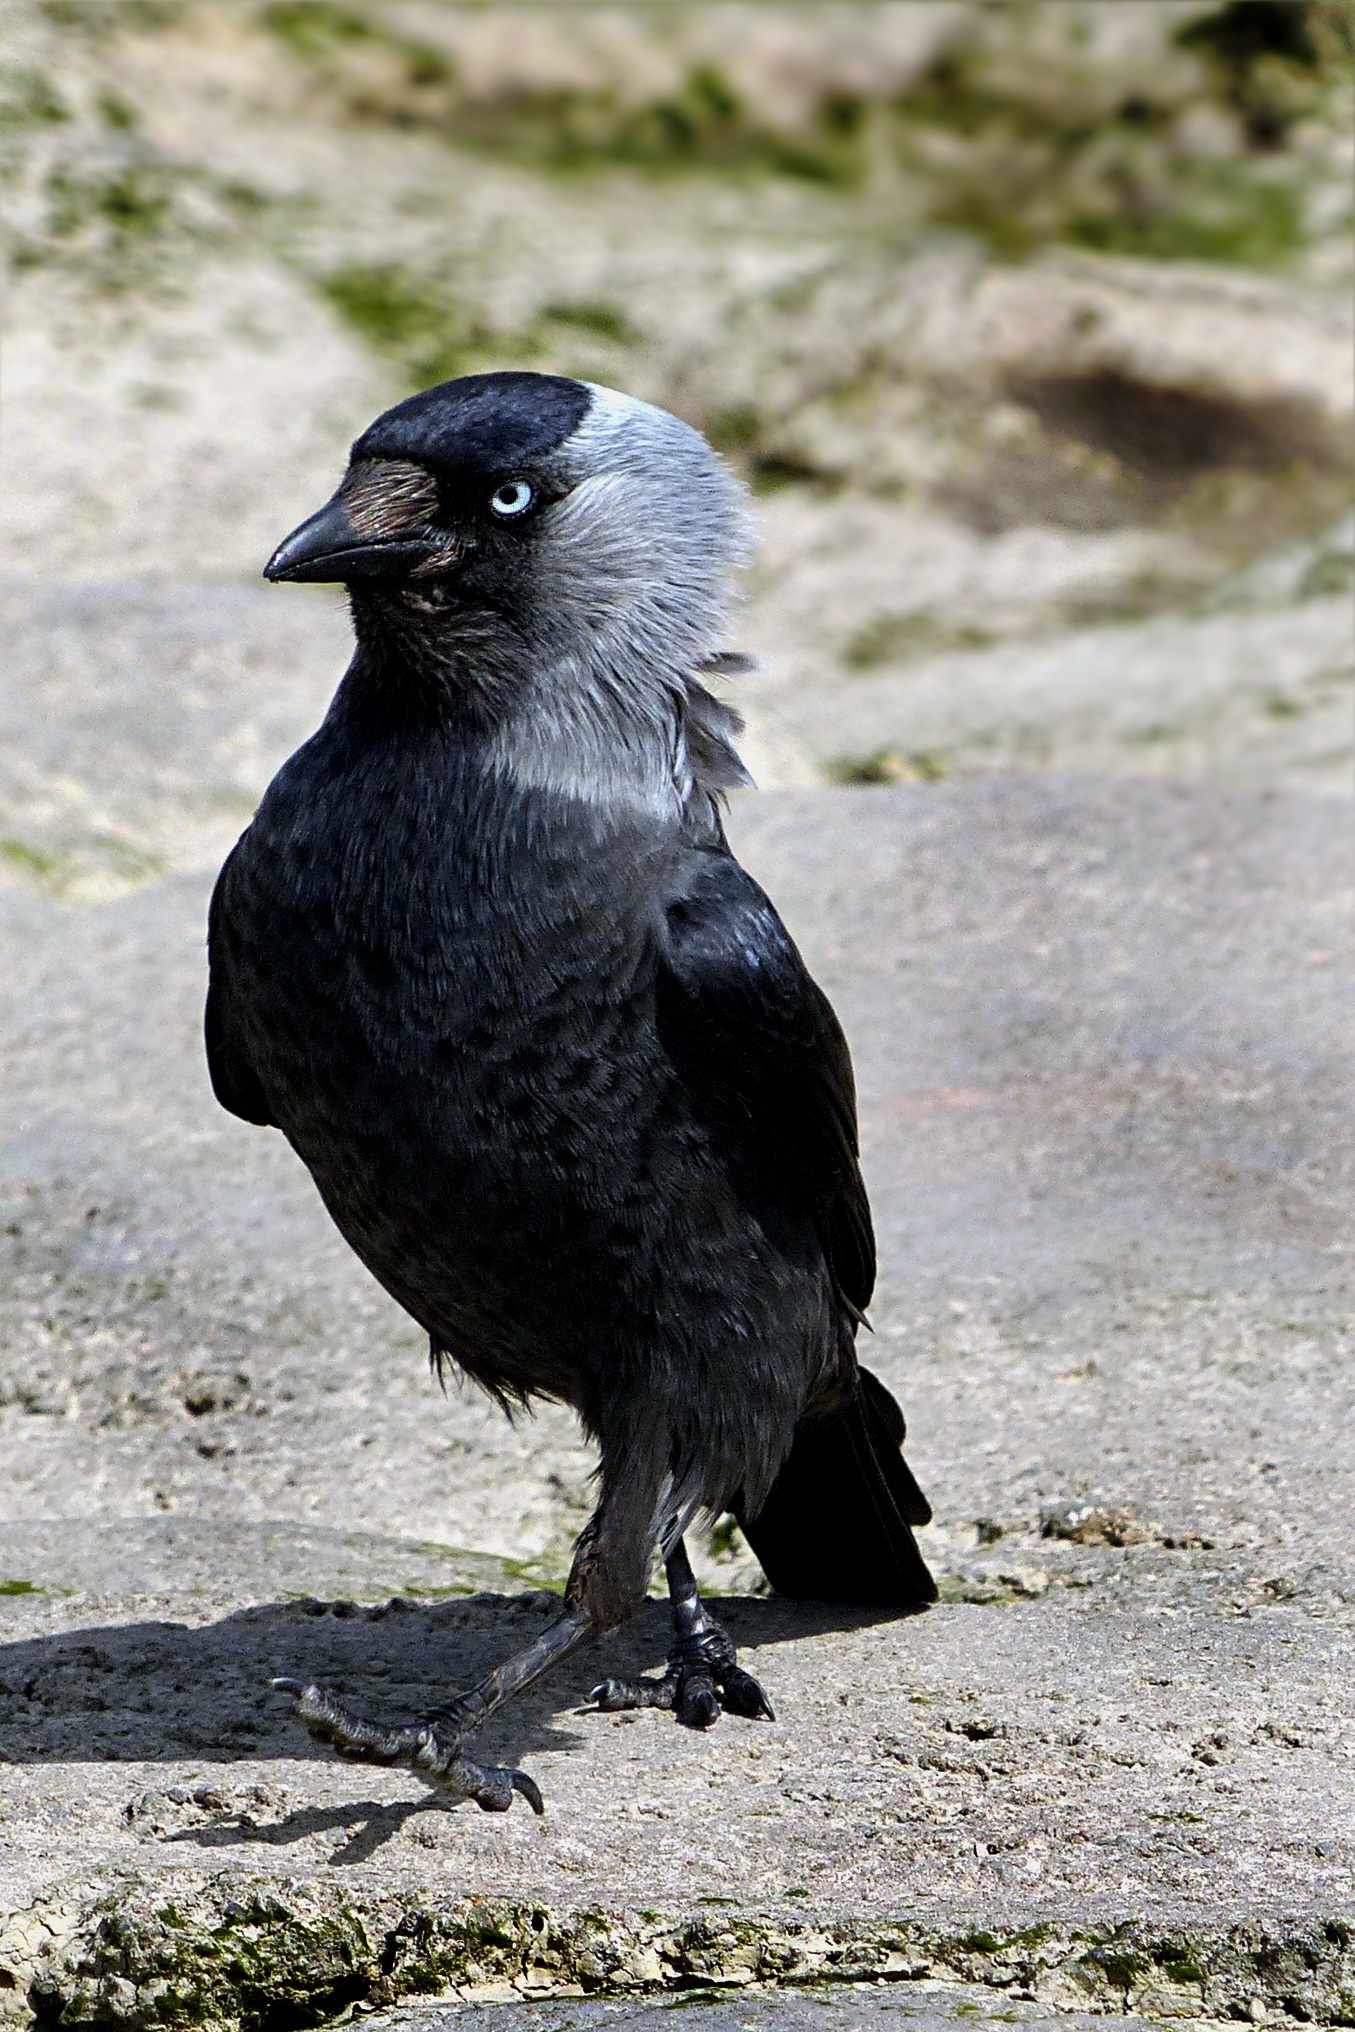
bird, animal, wildlife, beak, black, fauna, crow, vertebrate, raven, foraging, jackdaw, american crow, stern look, perching bird, crow like bird